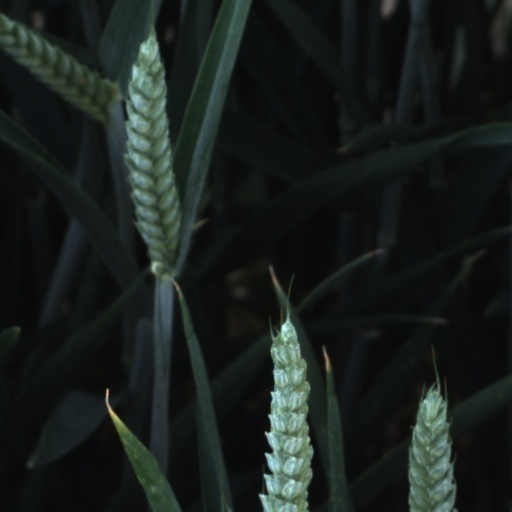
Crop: wheat